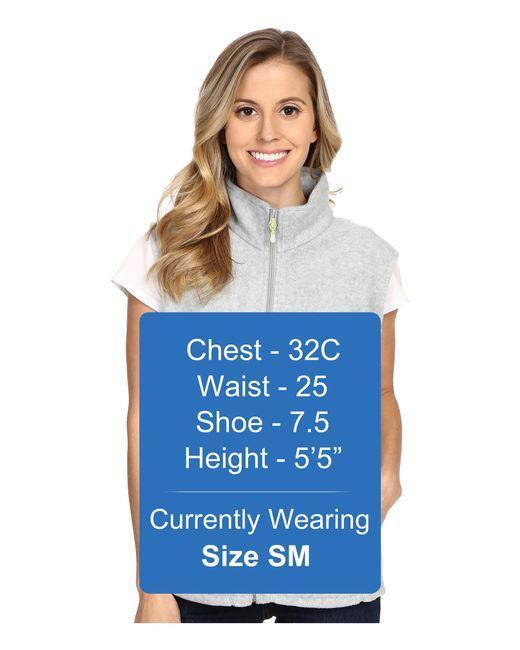
graue Freizeitjacke mit kurzen Ärmeln und Rollkragen